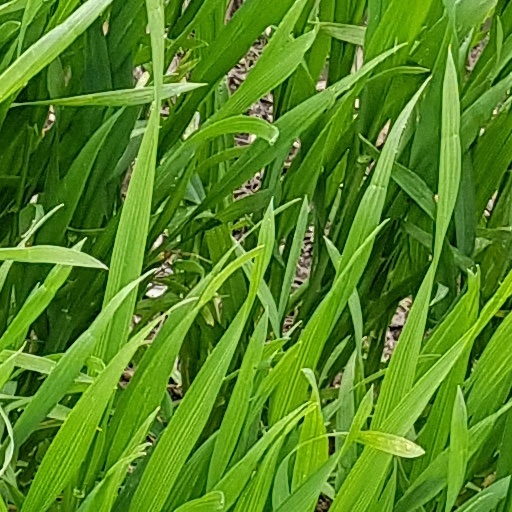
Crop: wheat